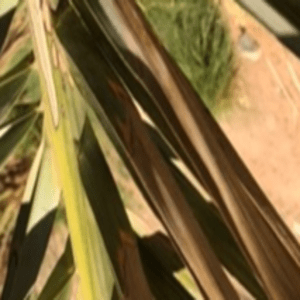
Label: Magnesium Deficiency